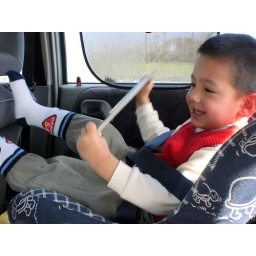
Matthew in car on way home